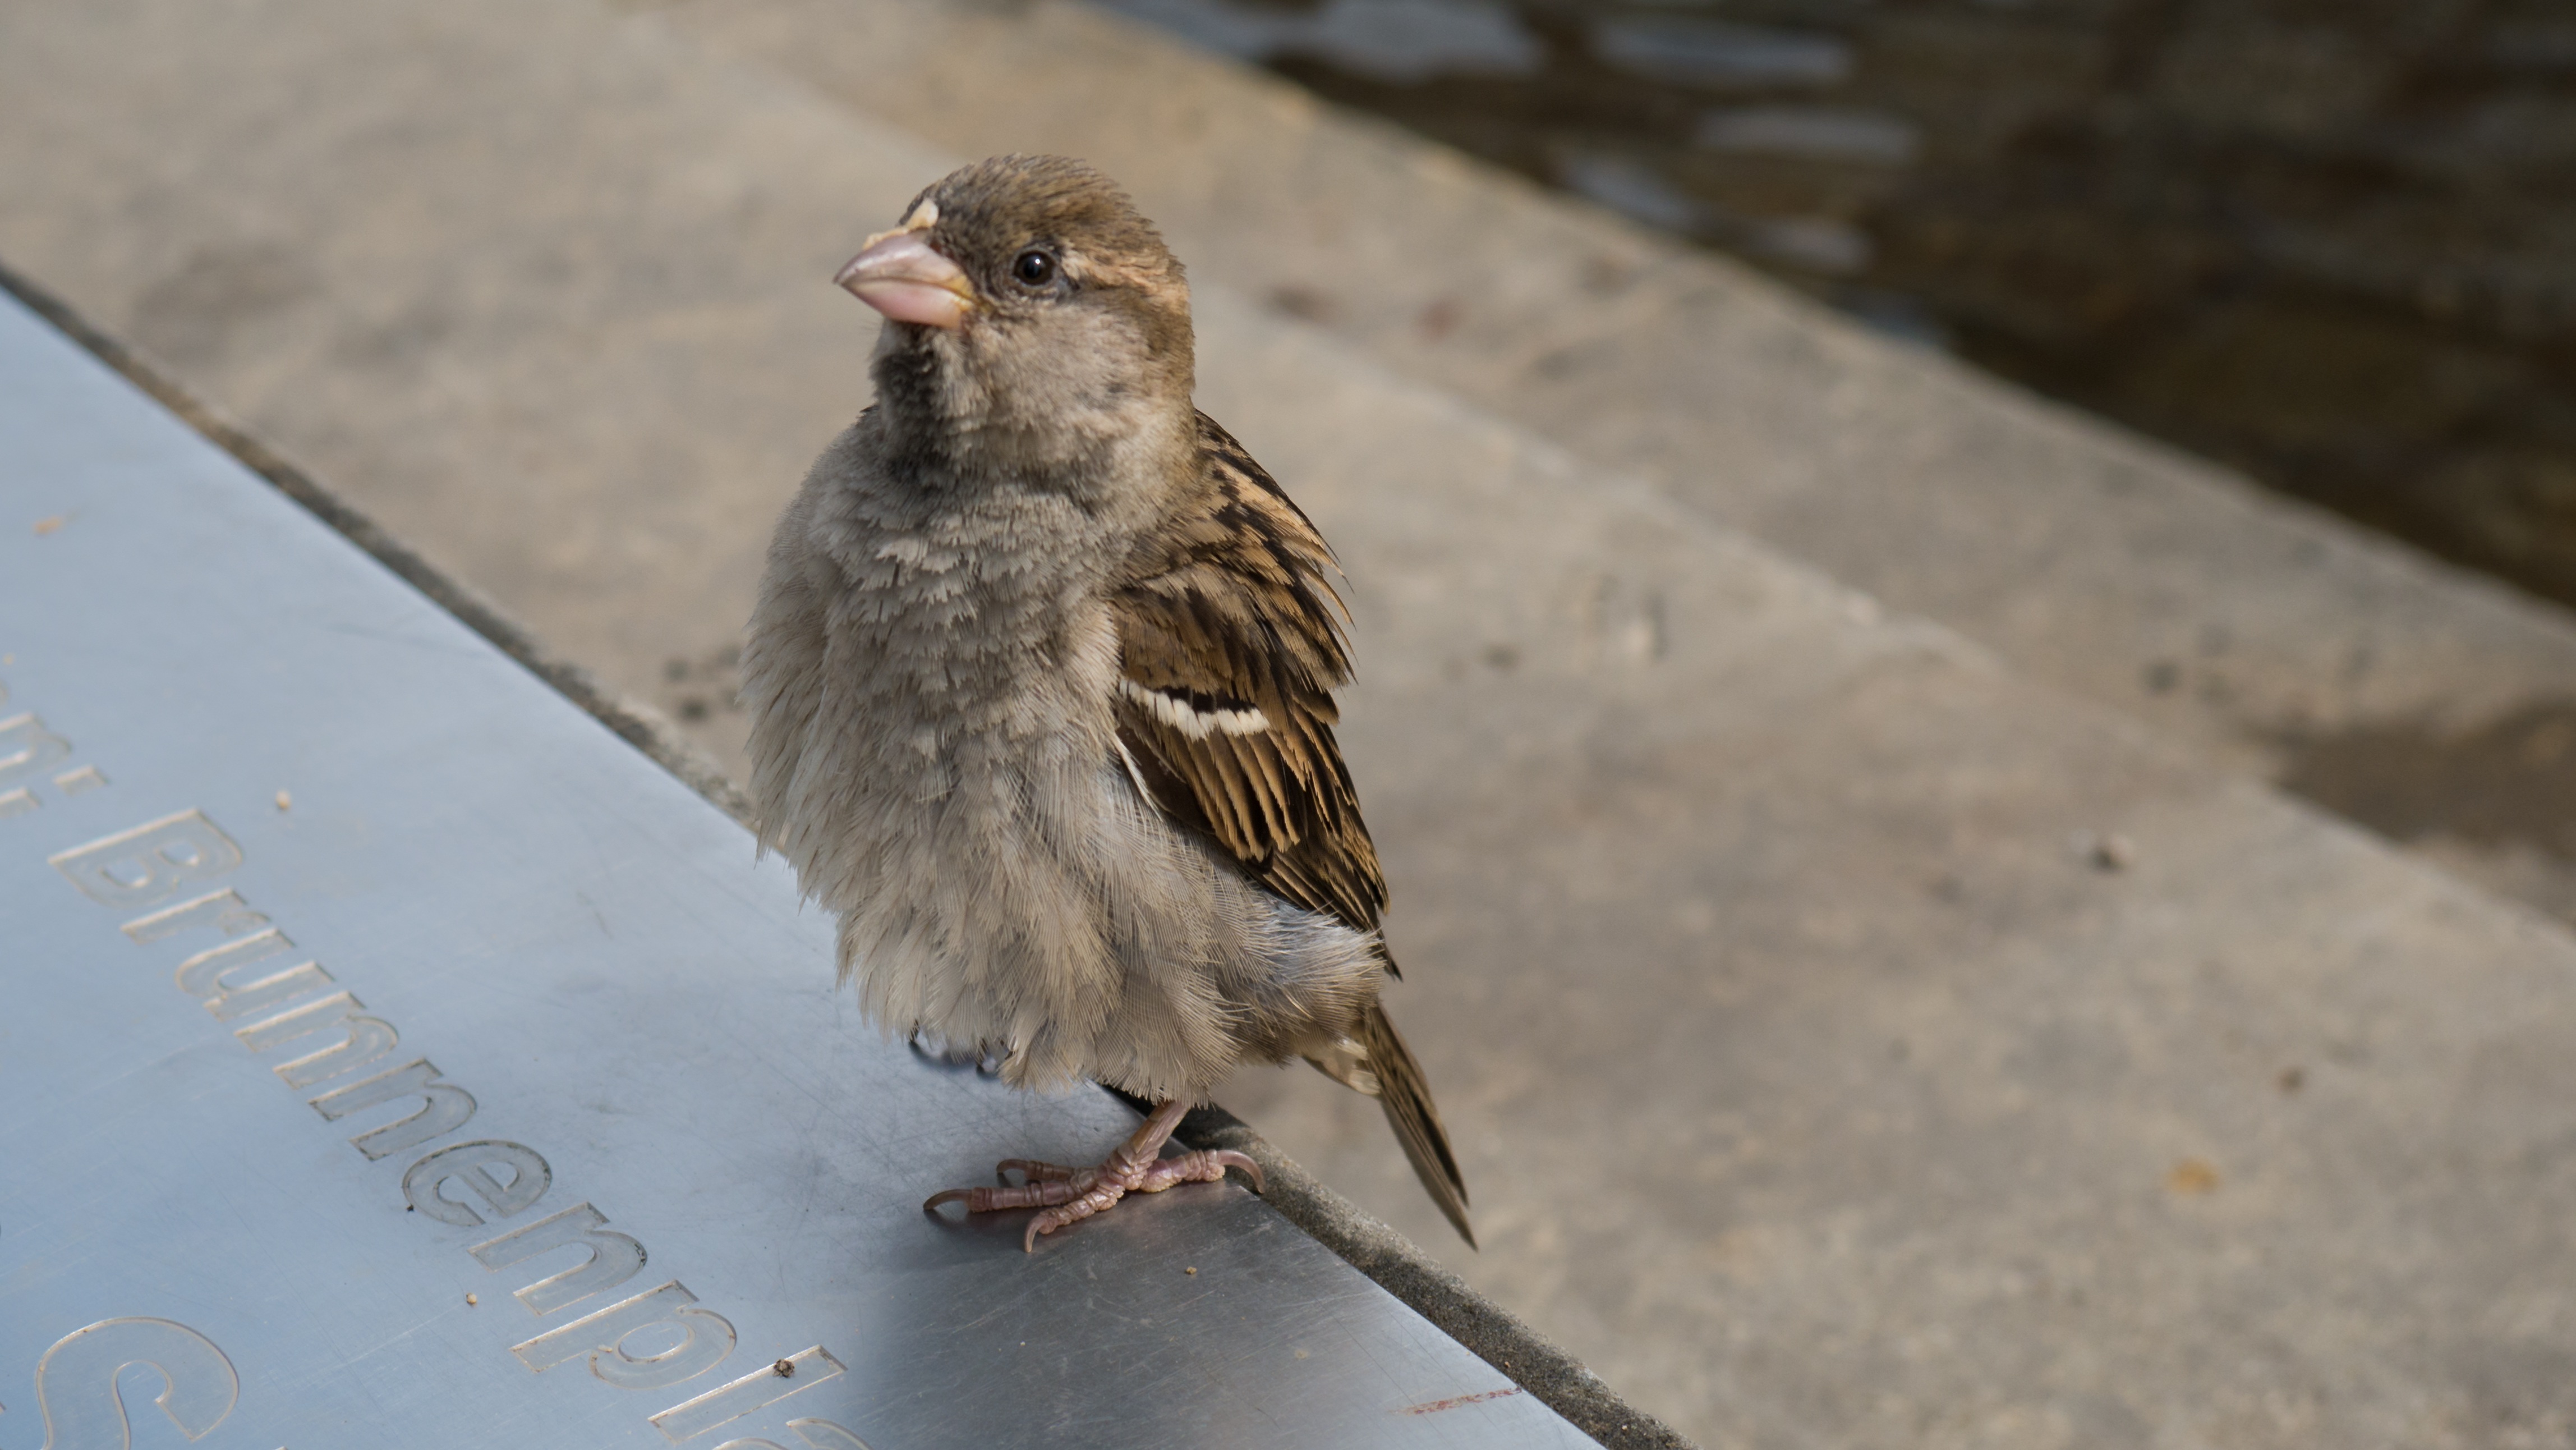
nature, bird, wing, wildlife, young, beak, close, fauna, bird seed, plumage, birds, animals, vertebrate, wait, sparrow, finch, sperling, claws out, house sparrow, perching bird, emberizidae